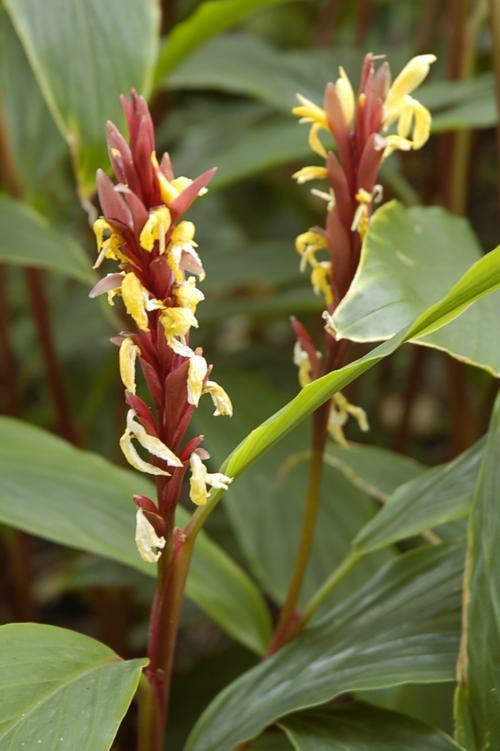
Flower: cautleya spicata